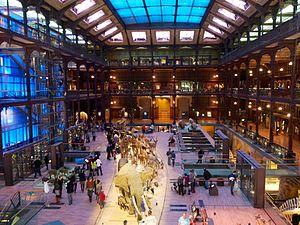
Vue intérieure de la nef centrale de la grande galerie de l'Évolution du Muséum national d'histoire naturelle, à Paris en France.